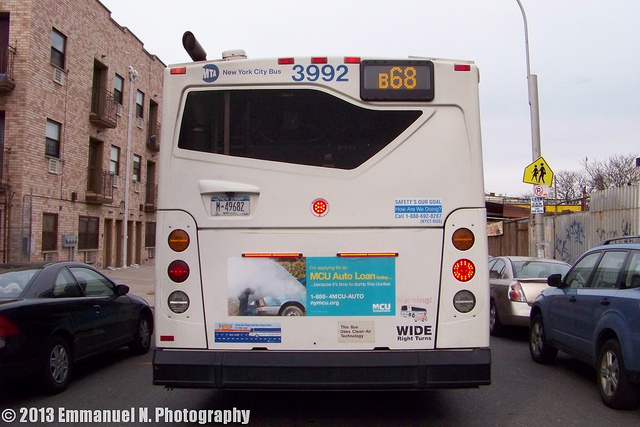
The back end of a large city bus.

A bus drives away from the observer in an urban setting.

A New York city bus driving on a street

There is the back of a bus driving down the road.

The bus is going down the narrow city road.